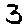
Label: 3